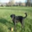
Label: dog